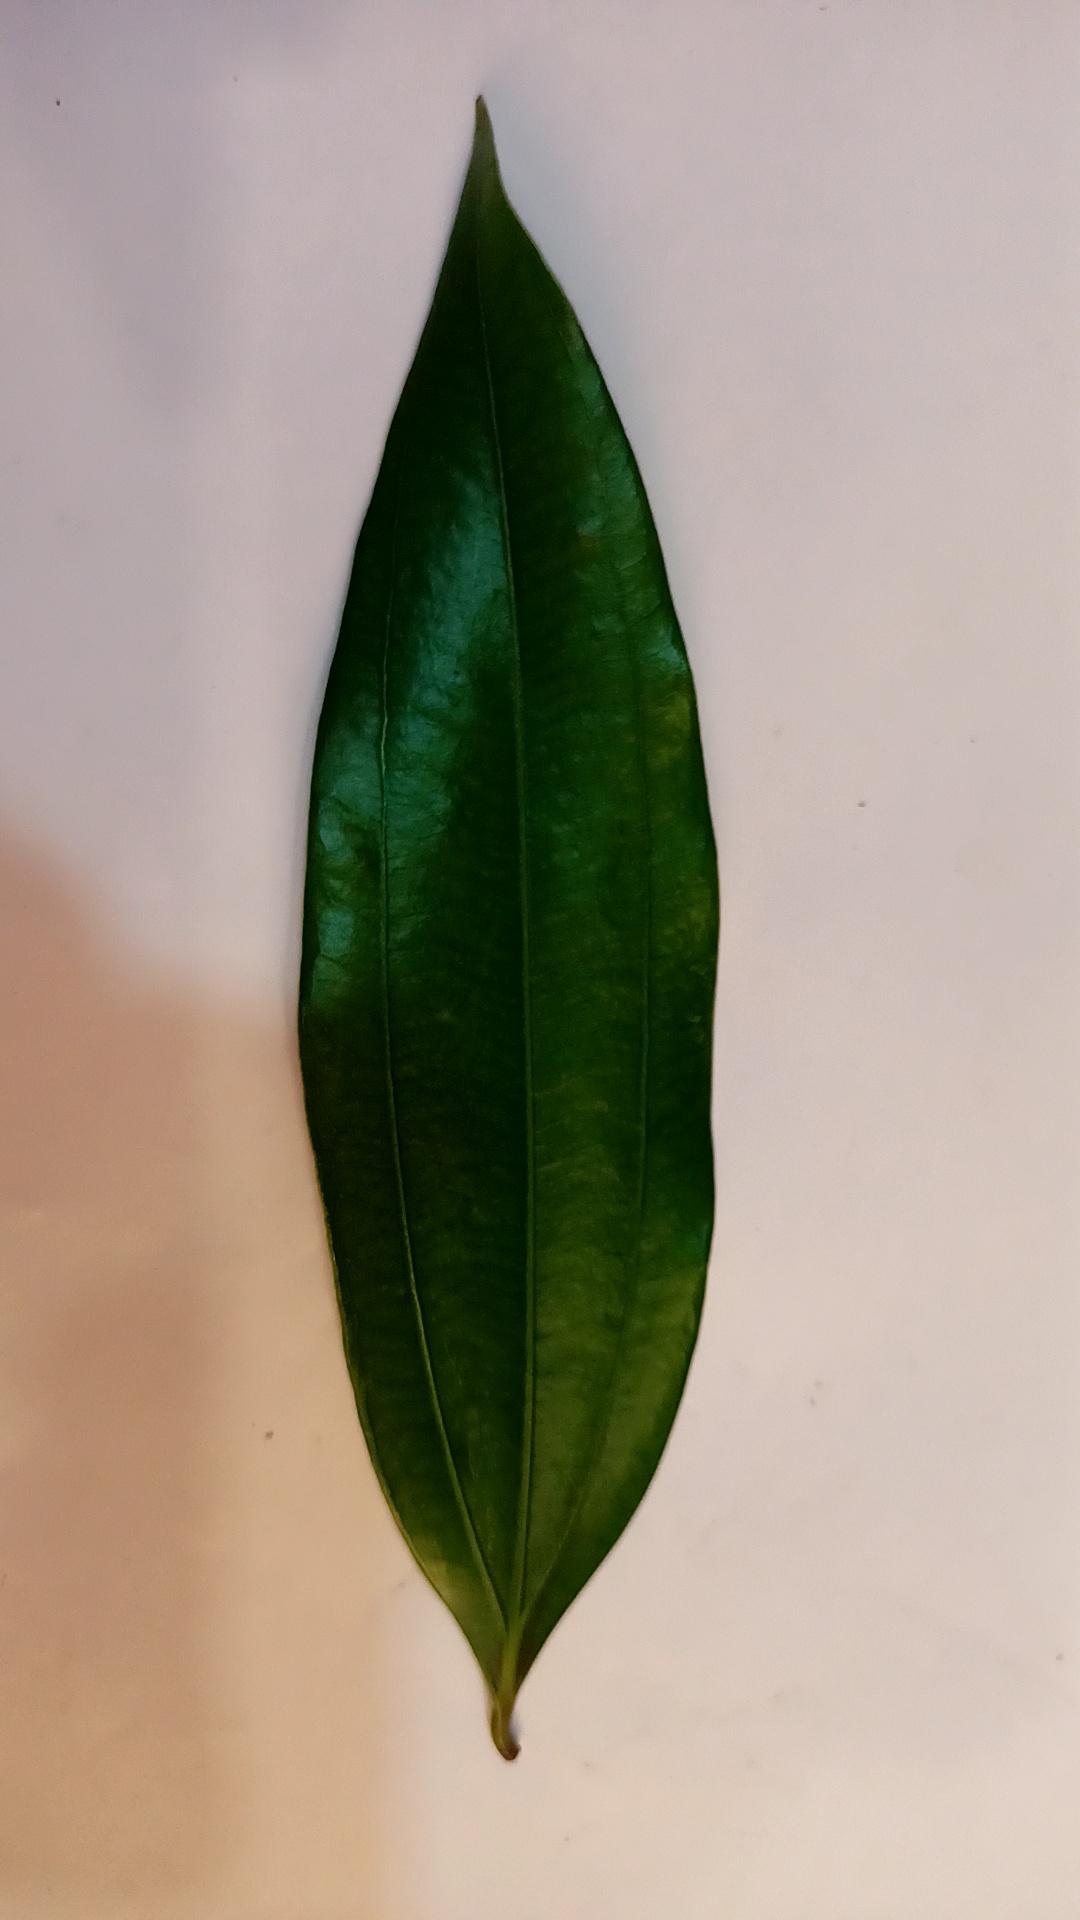
Label: Healthy